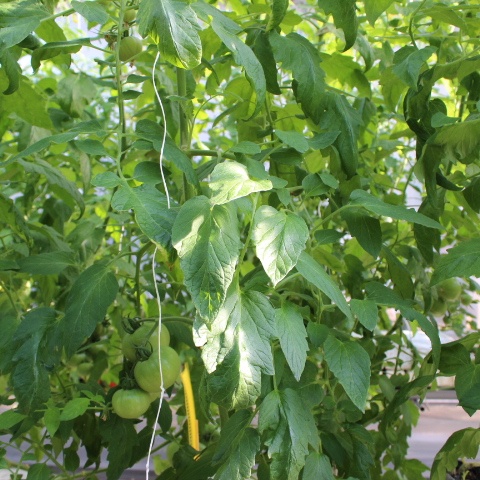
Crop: tomato